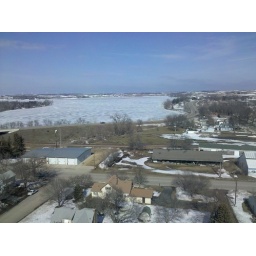
View from city water tower in Balaton MN